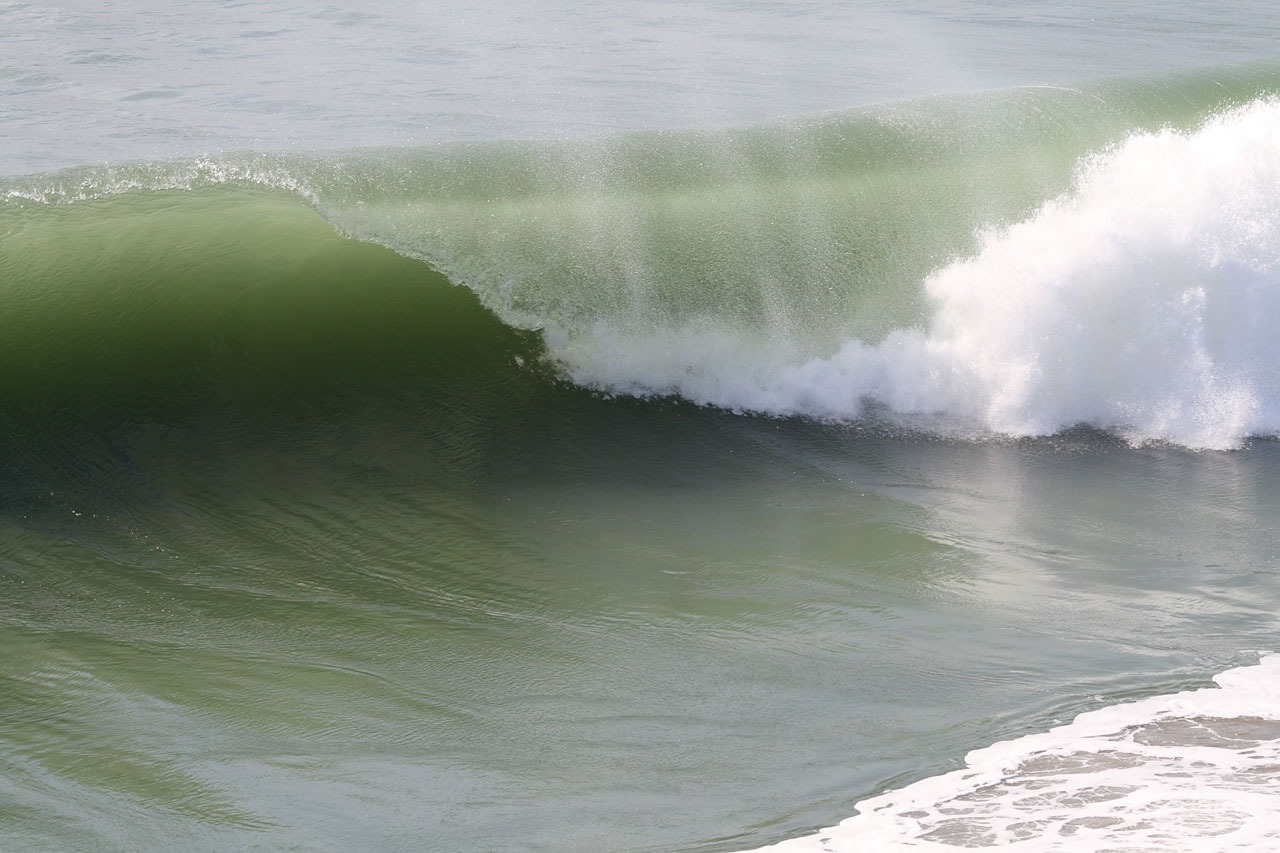
beach, sea, coast, water, nature, ocean, shore, wave, wind, rapid, california, body of water, pacific, huntington, atmospheric phenomenon, wind wave